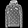
Label: Pullover